Crooks Anonymous

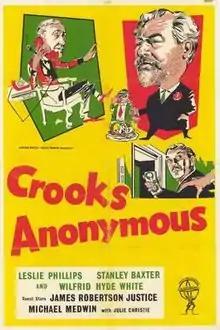
Film poster

Crooks Anonymous is a 1962 British comedy film directed by Ken Annakin, and starring Leslie Phillips and Stanley Baxter and Julie Christie, in her film debut. It was written by Henry Blyth and Jack Davies.